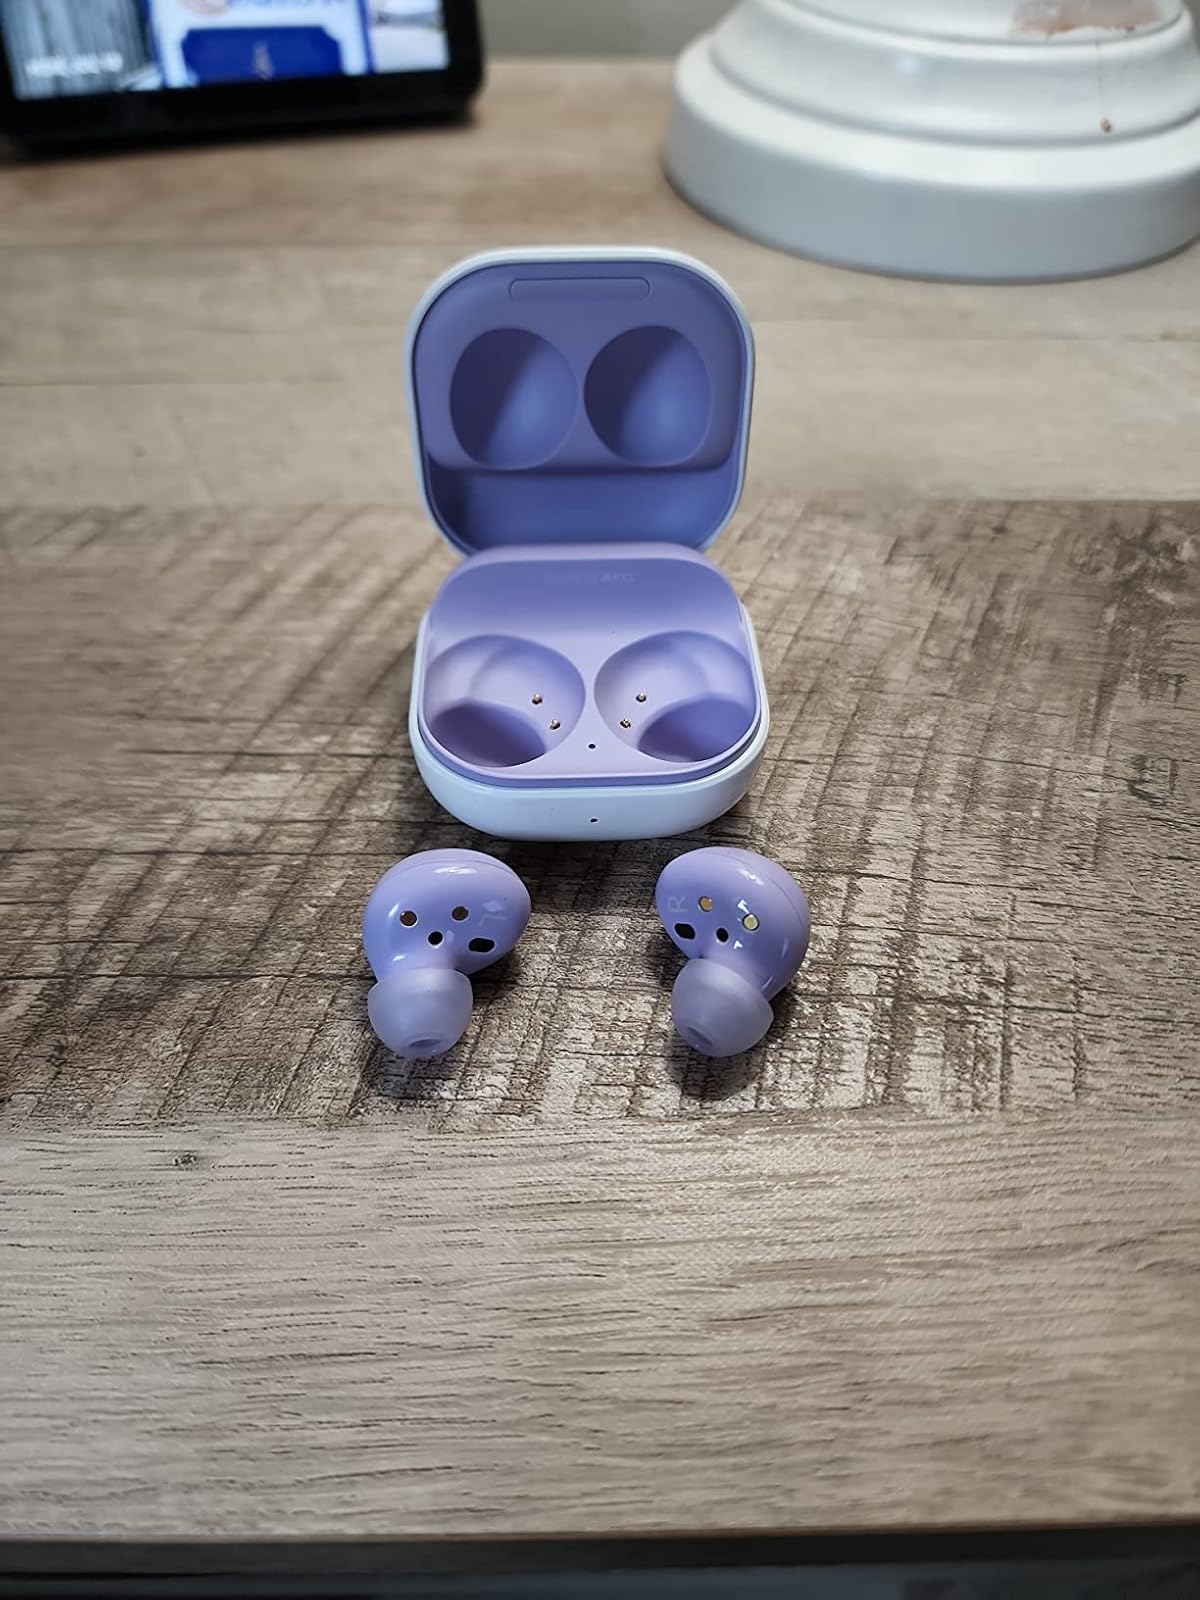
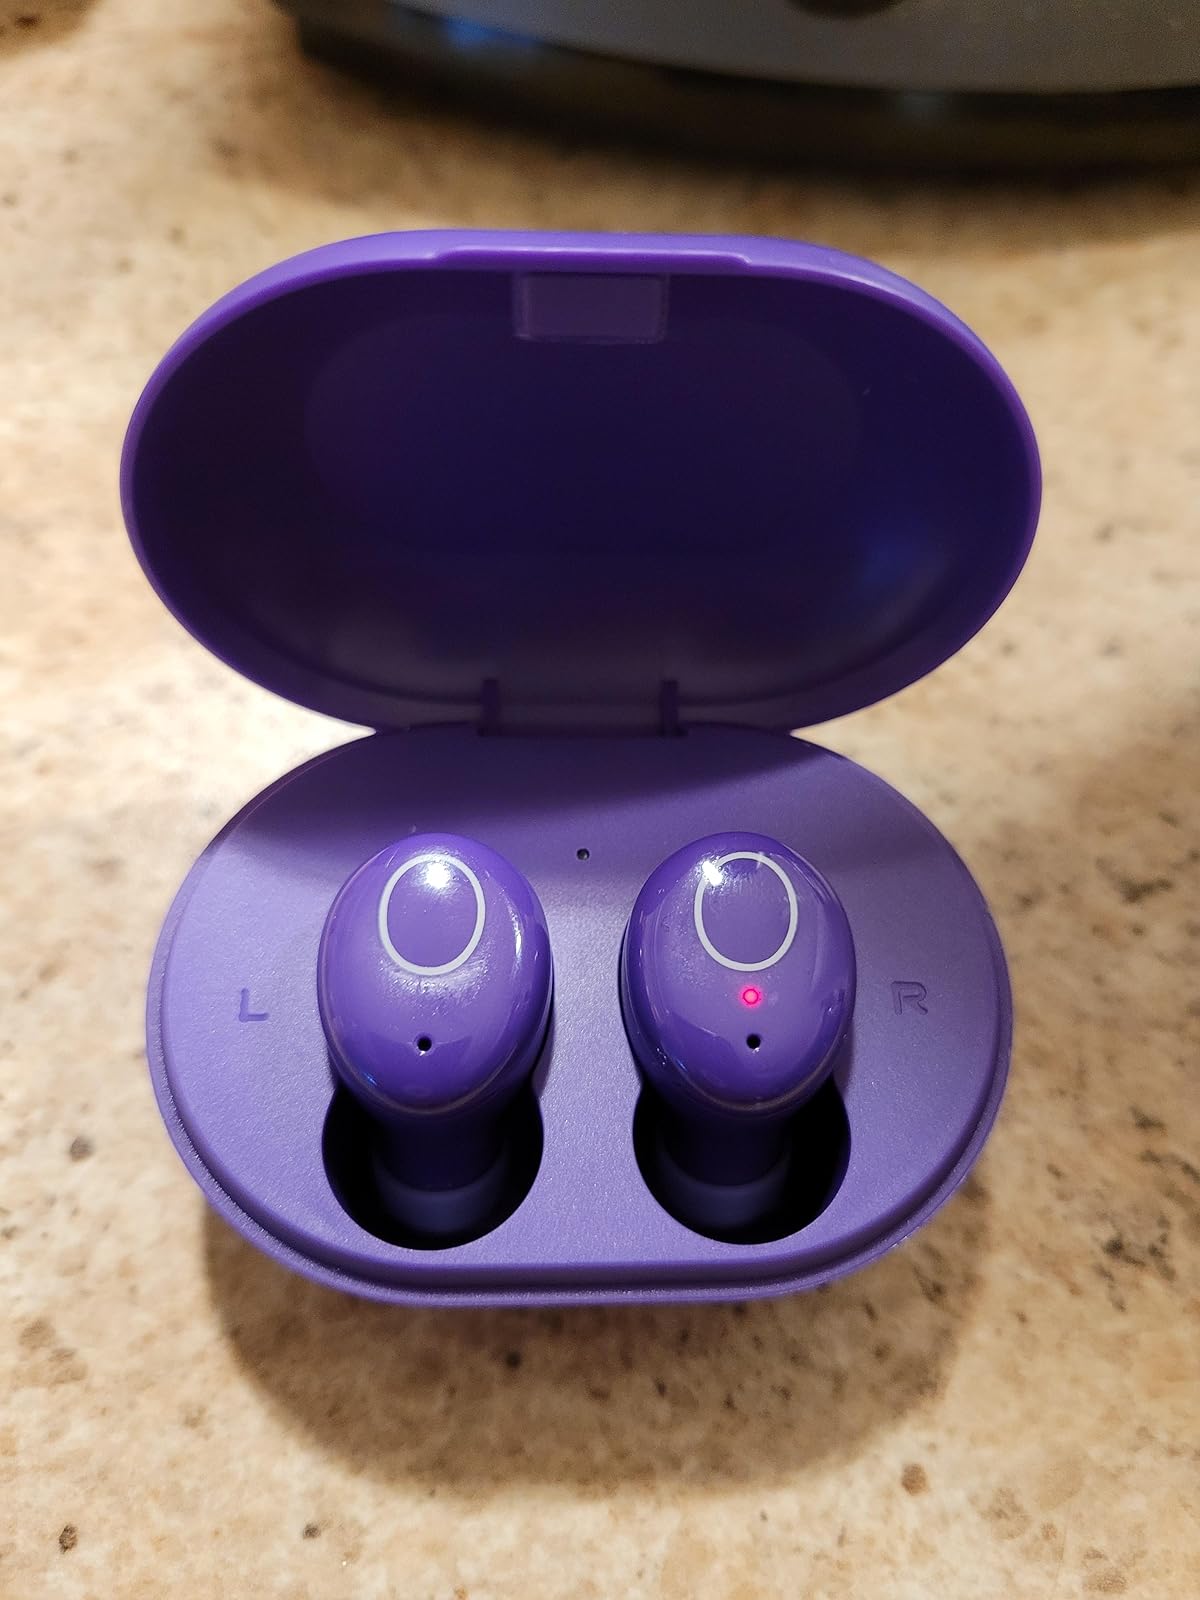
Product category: earbuds
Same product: no